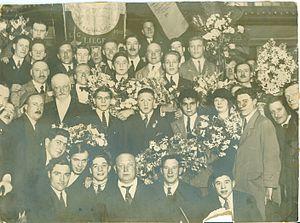
Jean Delarge est un boxeur belge né en 1906 et mort en 1977 à Liège.